Willem Draeck, Lord of Merksem

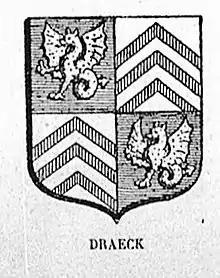
heraldic crest

Willem Draeck, Lord of Merksem (died 1525) was a former Lord Mayor of Antwerp. He became Lord of Merxem in 1515, when he bought the Dominium of Merxem.